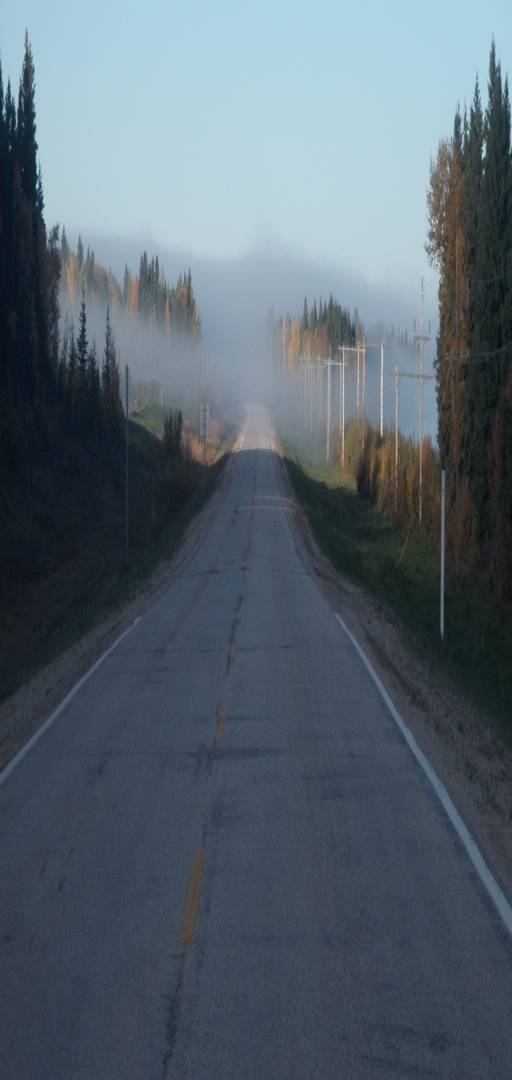
driving down the misty road leading